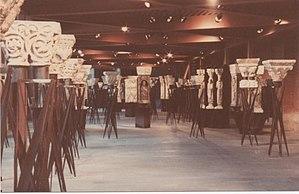
Supports de Pierre Debeaux pour les sculptures romanes
Pierre Debeaux, né le 19 juillet 1925 à Mazères-sur-Salat et mort le 22 janvier 2001 à Toulouse, est un architecte français.